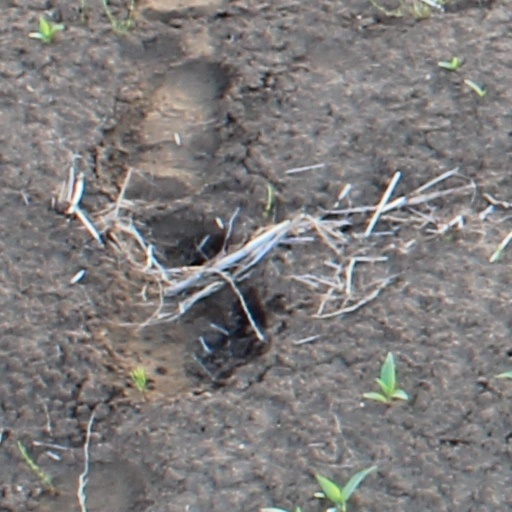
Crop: wheat